An All Dogs Christmas Carol

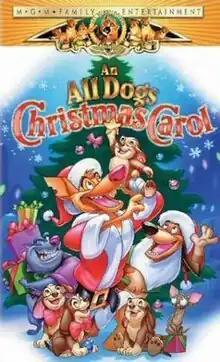
VHS cover

An All Dogs Christmas Carol is a 1998 direct-to-video animated musical comedy-drama television special based on the 1843 novella "A Christmas Carol" by Charles Dickens. The final installment in the "All Dogs Go to Heaven" film series, it also serves as the series finale to the . Unlike the first two films, where the main characters are Charlie and Itchy, Carface is the focus of the story.